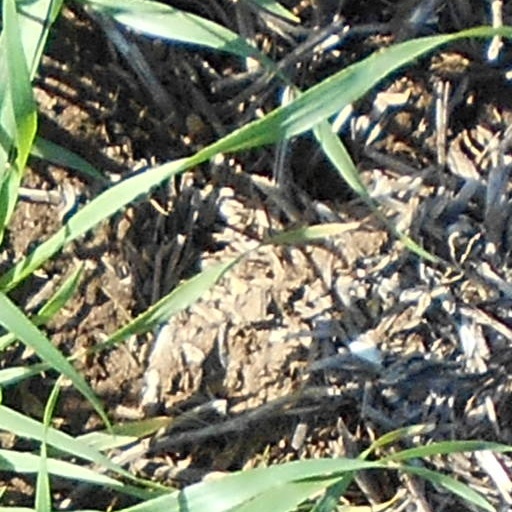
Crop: wheat